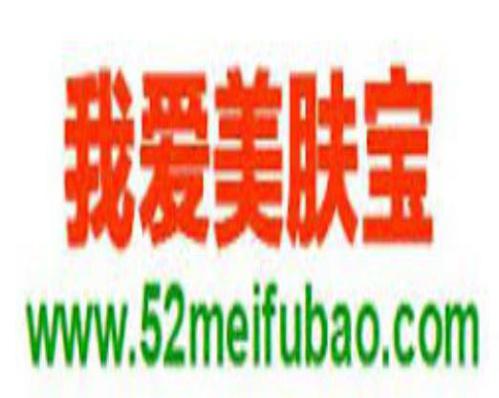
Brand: meifubao
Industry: Necessities